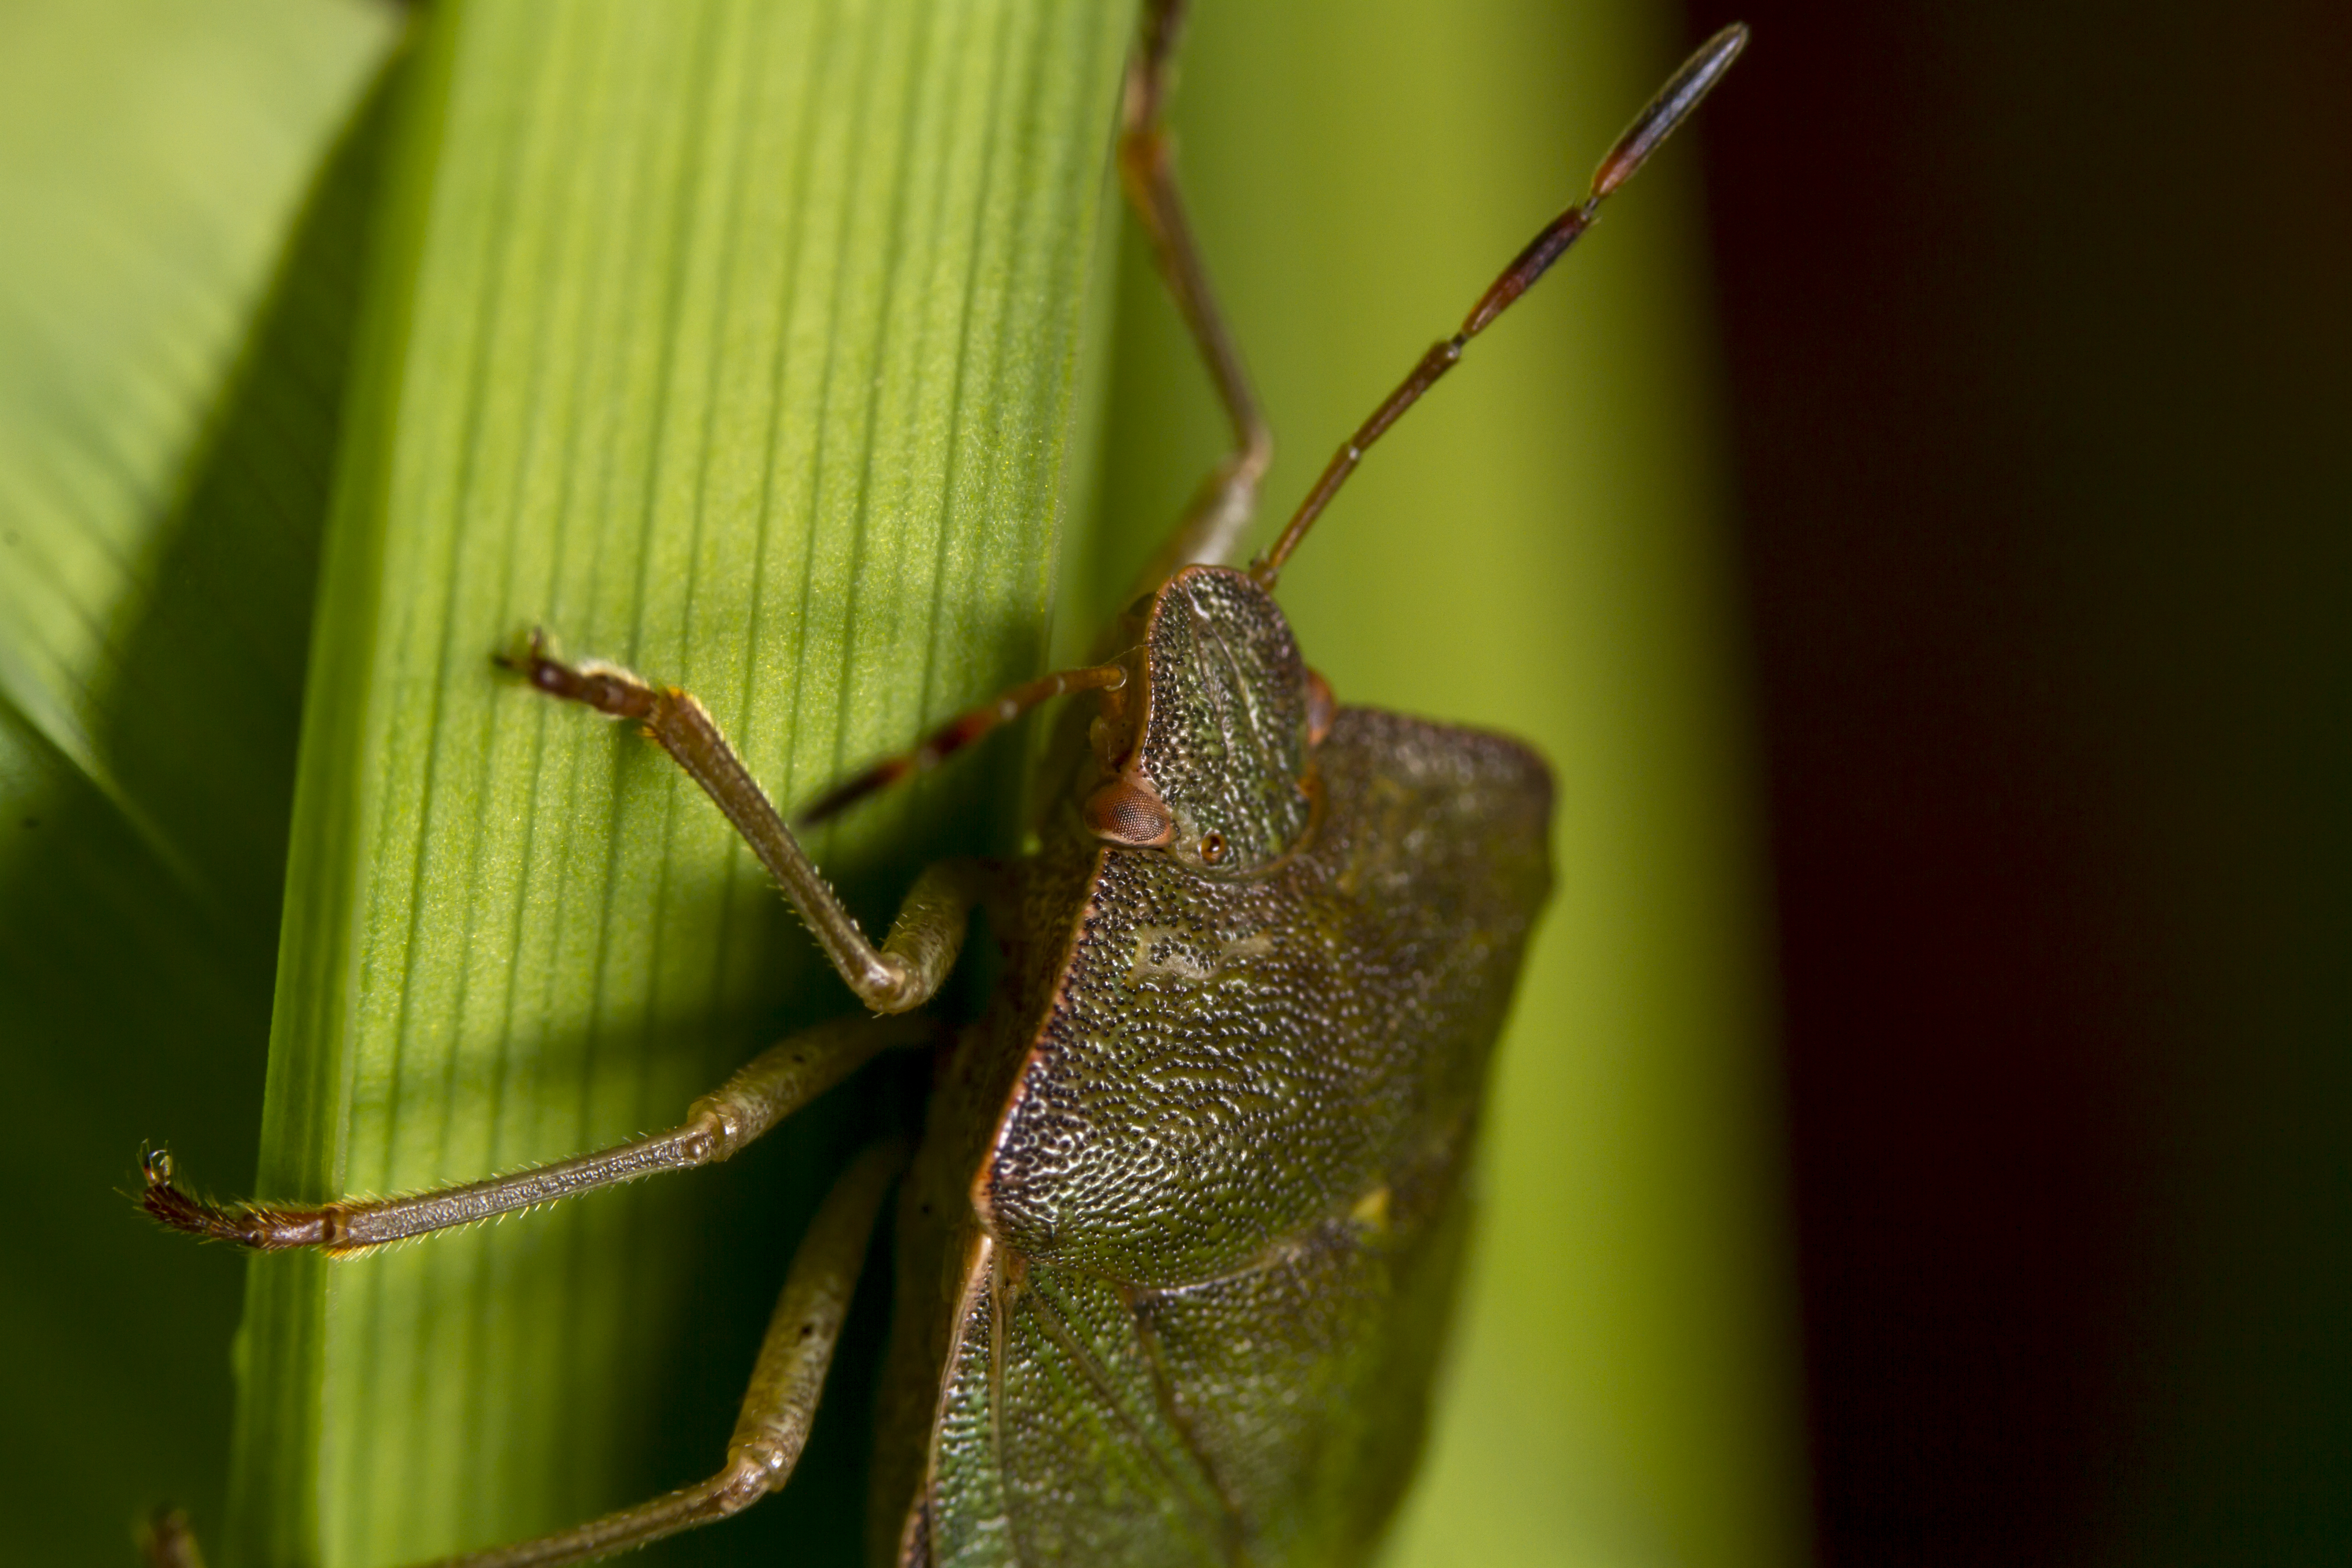
photography, leaf, green, insect, macro, garden, fauna, invertebrate, close up, outdoors, uk, eye, canon7d, grasshopper, locust, nikkvalentine, peterborough, extensiontubes, canon60mmmacrousm, eyesofmarch, heom, shieldbug, macro photography, plant stem, true bugs, cricket like insect